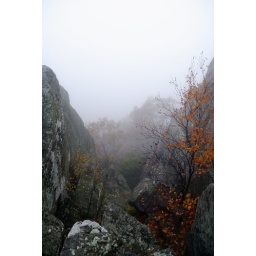
Humpback rocks in cloud